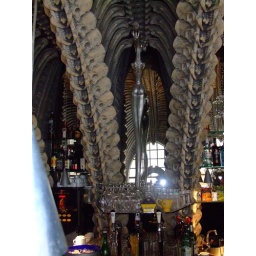
Taken over the bar - sorry about the dazzle in the mirror